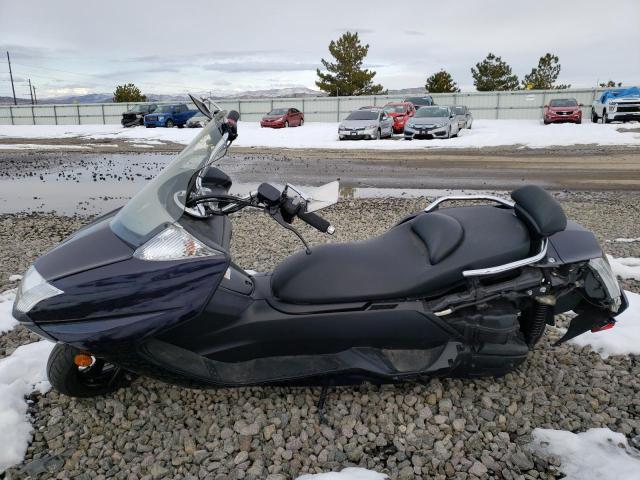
Aucun dommage détecté.
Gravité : aucun